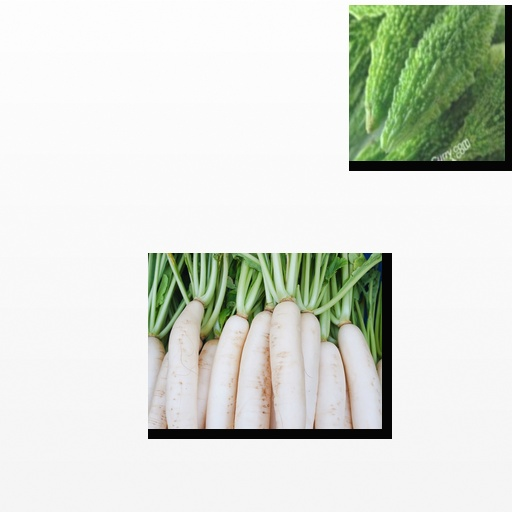
Food items: radish, bitter_gourd